2016 Invictus Games

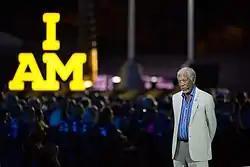
Actor Morgan Freeman at the opening ceremony

The 2016 Invictus Games were the second edition of the Invictus Games. On 14 July 2015, Prince Harry, founder and patron of Invictus Games Foundation, announced the 2016 Invictus Games would take place from 8–12 May 2016 at the ESPN Wide World of Sports Complex in Orlando, Florida.